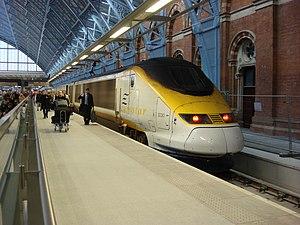
Eurostar International Ltd est une entreprise ferroviaire franco-britannique, qui exploite depuis 1994 les trains à grande vitesse reliant Paris et Bruxelles au Sud de l'Angleterre et à Londres, via Lille et Calais, en empruntant le tunnel sous la Manche. Des trains directs relient également Londres à Amsterdam, Rotterdam, Marne-la-Vallée, Avignon, Lyon et Marseille. En hiver, Eurostar dessert, depuis Londres, Bourg-Saint-Maurice, La Plagne et Moûtiers.
La gare de Saint-Pancras, du nom du quartier de Saint-Pancras dans lequel elle est implantée, est une gare terminus ferroviaire de Londres, située entre le nouveau bâtiment de la British Library à l'ouest et la gare de King's Cross à l'est.
Le réseau ferroviaire de Grande-Bretagne, le principal territoire du Royaume-Uni, est le plus ancien au monde. Le réseau est originellement construit à partir de tronçons épars exploités par de petites compagnies privées. Ces tronçons se développent pendant le boom des chemins de fer des années 1840 et finissent par constituer un réseau national, même s'ils demeurent toujours exploités par des dizaines de compagnies en concurrence. Au cours du XIXᵉ siècle et au début du XXᵉ, celles-ci fusionnent ou sont achetées par des concurrents jusqu'à ce que seulement une poignée de compagnies plus importantes subsistent. Le réseau tout entier est placé sous le contrôle du gouvernement pendant la Première Guerre mondiale, ce qui révèle un certain nombre d'avantages du regroupement et de la planification. Cependant, le gouvernement résiste à l'appel de la nationalisation du réseau. En 1923, presque toutes les compagnies restantes sont regroupées dans ce que l'on appelle alors « The Big Four » : la Great Western Railway, la London and North Eastern Railway, la London, Midland and Scottish Railway et la Southern Railway.
Le transport ferroviaire en Europe souffre de la concurrence de l'avion pour le trafic passager, et de la route pour le fret. C'est en Europe qu'ont été construites les premières voies ferrées.